Scotland in the Early Middle Ages

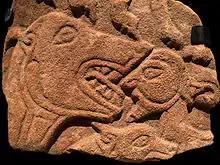
The so-called Daniel Stone, Pictish cross slab fragment found at Rosemarkie, Easter Ross

The confederation of Pictish tribes that developed north of the Firth of Forth may have stretched up as far as Orkney. It probably developed out of the tribes of the Caledonii (whose name continued to be used for at least part of the confederation), perhaps as a response to the pressure exerted by the presence of the Romans to the south. They first appear in Roman records at the end of the 3rd century as the "picti" (the painted people: possibly a reference to their habit of tattooing their bodies) when Roman forces campaigned against them. The first identifiable king of the Picts, who seems to have exerted a superior and wide-ranging authority, was Bridei mac Maelchon. His power was based in the kingdom of Fidach, and his base was at the fort of Craig Phadrig, near modern Inverness. After his death, leadership seems to have shifted to the Fortriu, whose lands were centred on Moray and Easter Ross and who raided along the eastern coast into modern England. Christian missionaries from Iona appear to have begun the conversion of the Picts to Christianity from 563.